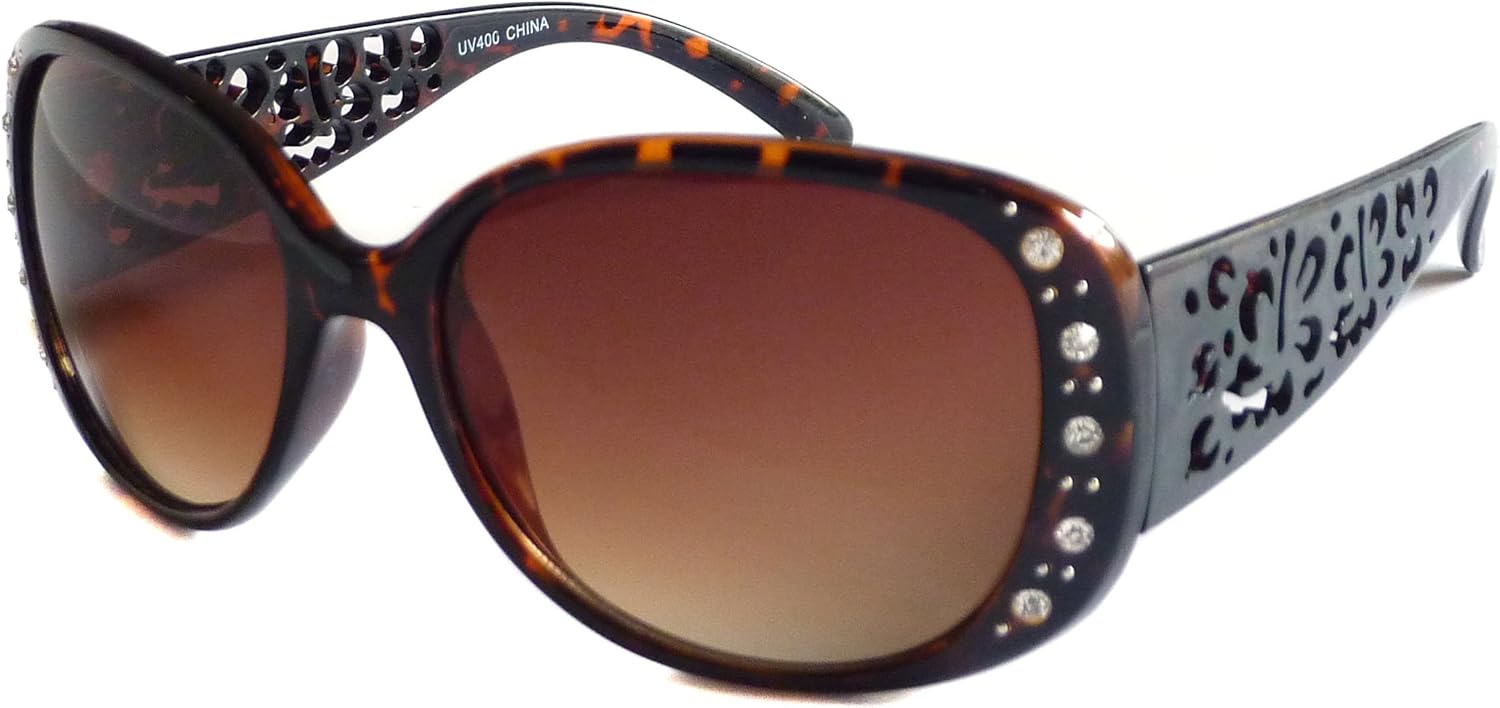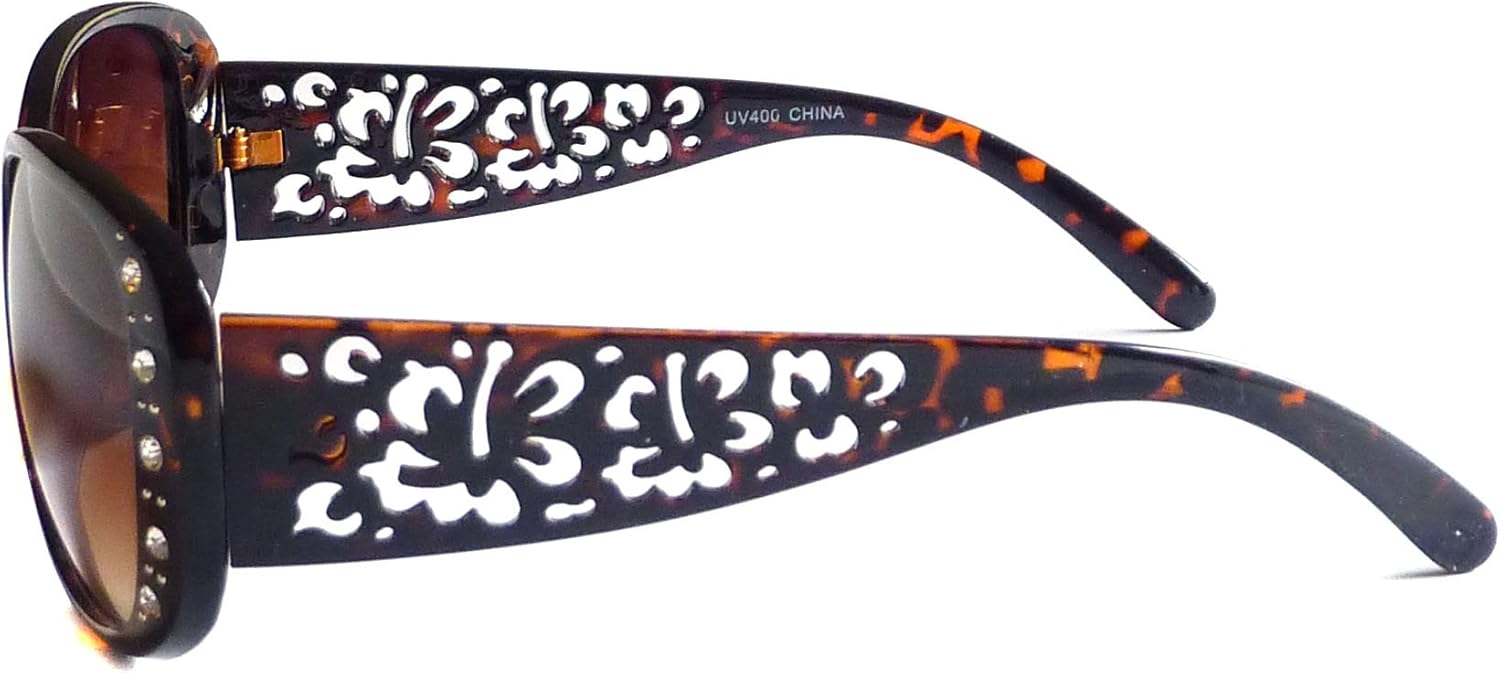
RETRO Women Rhinestone Hawaiian Hibiscus Style Trendy Sunglasses TORTOISE
Category: AMAZON FASHION
Frame Size (approximate): Width: 5.5" / Height: 2.1"
Features: Plastic frame | Polycarbonate lens | Non-Polarized | Bridge: 14 millimeters | These vintage oversized sunglasses have rhinestones on the frame and filigree with see through hibiscus flower patterns on the arms. | They are very trendy and unique at the same time. | The frames are made of high quality plastic with metal hinges. | Our polycarbonate lens offer 100% UVA/UVB, absorbing 100% harmful UVA and UVB spectrums. They also comply with ANSI Z80.3 (standards set by the American National Standard Institute) and 89/686/EEC and CE (European directives). | Color available: Red, Tortoise, Gray, Black/Brown & Black